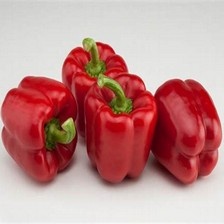
Label: capsicum